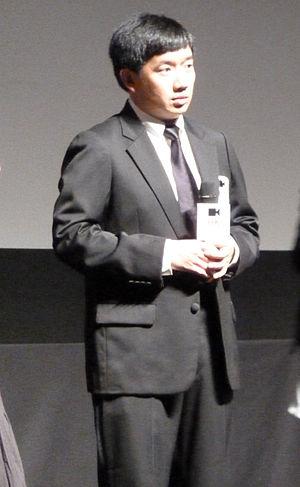
Chapman To, de son vrai nom To Man-chak est un acteur hongkongais connu pour avoir joué dans Infernal Affairs et Initial D.